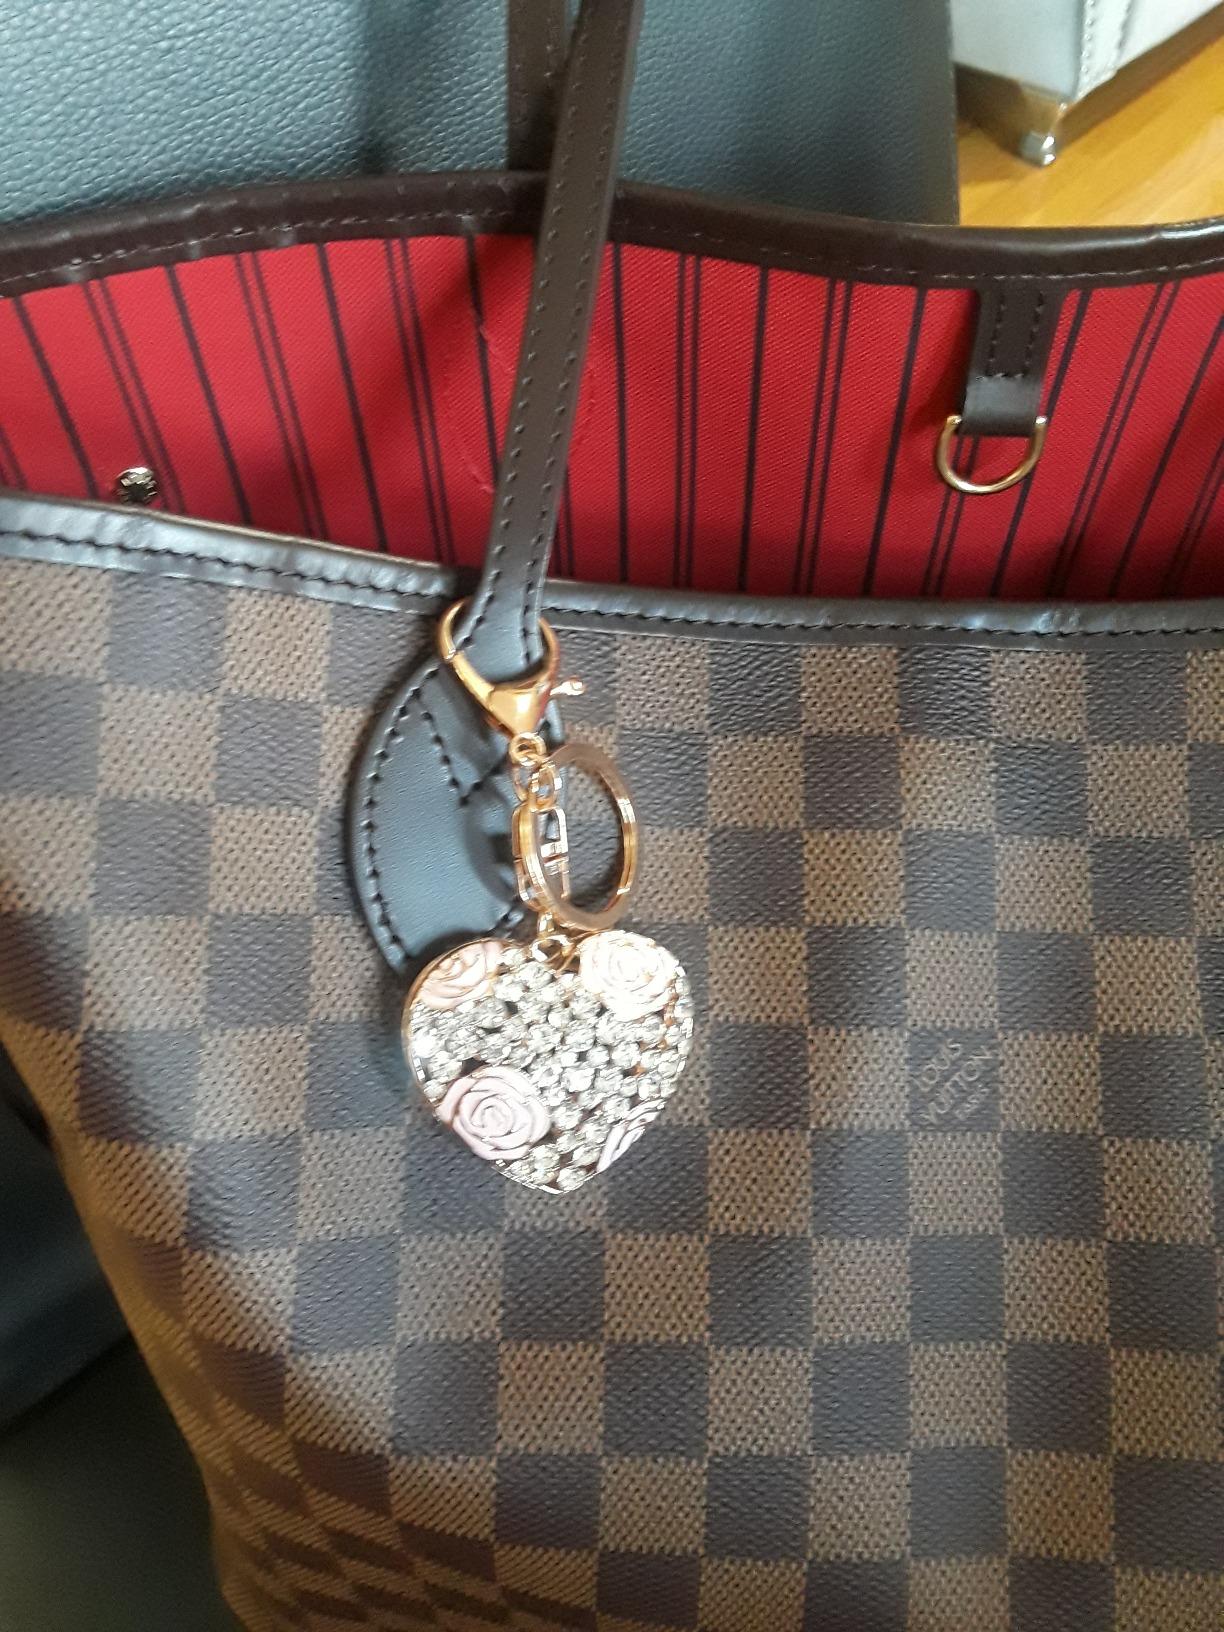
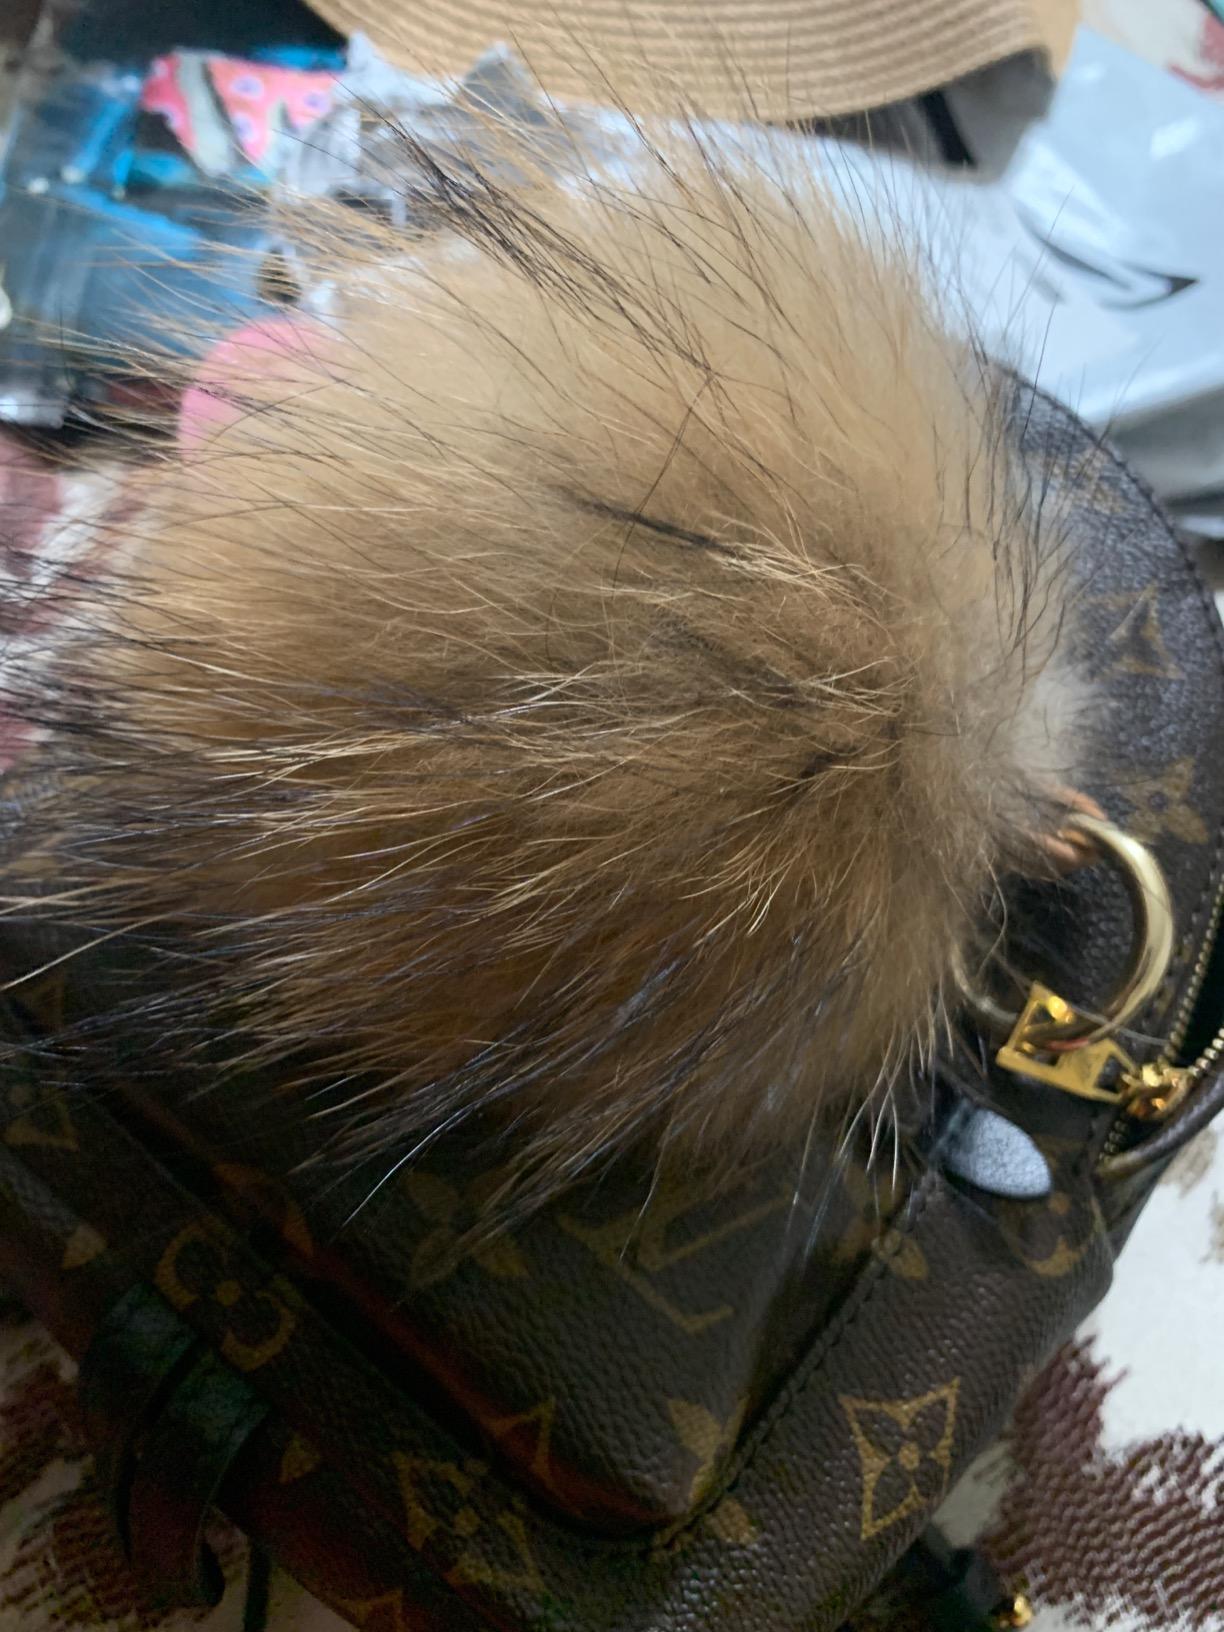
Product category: accessories_keychain
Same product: no